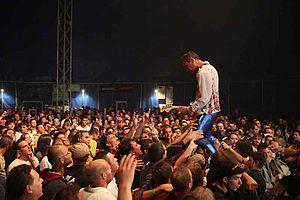
Les Vampas à La Poule des Champs
Le festival La Poule des Champs est un festival de musique organisé par l'association Alba Riva, se déroulant sous chapiteau, dans le petit village d'Aubérive au nord de la Marne dans le Grand Est.